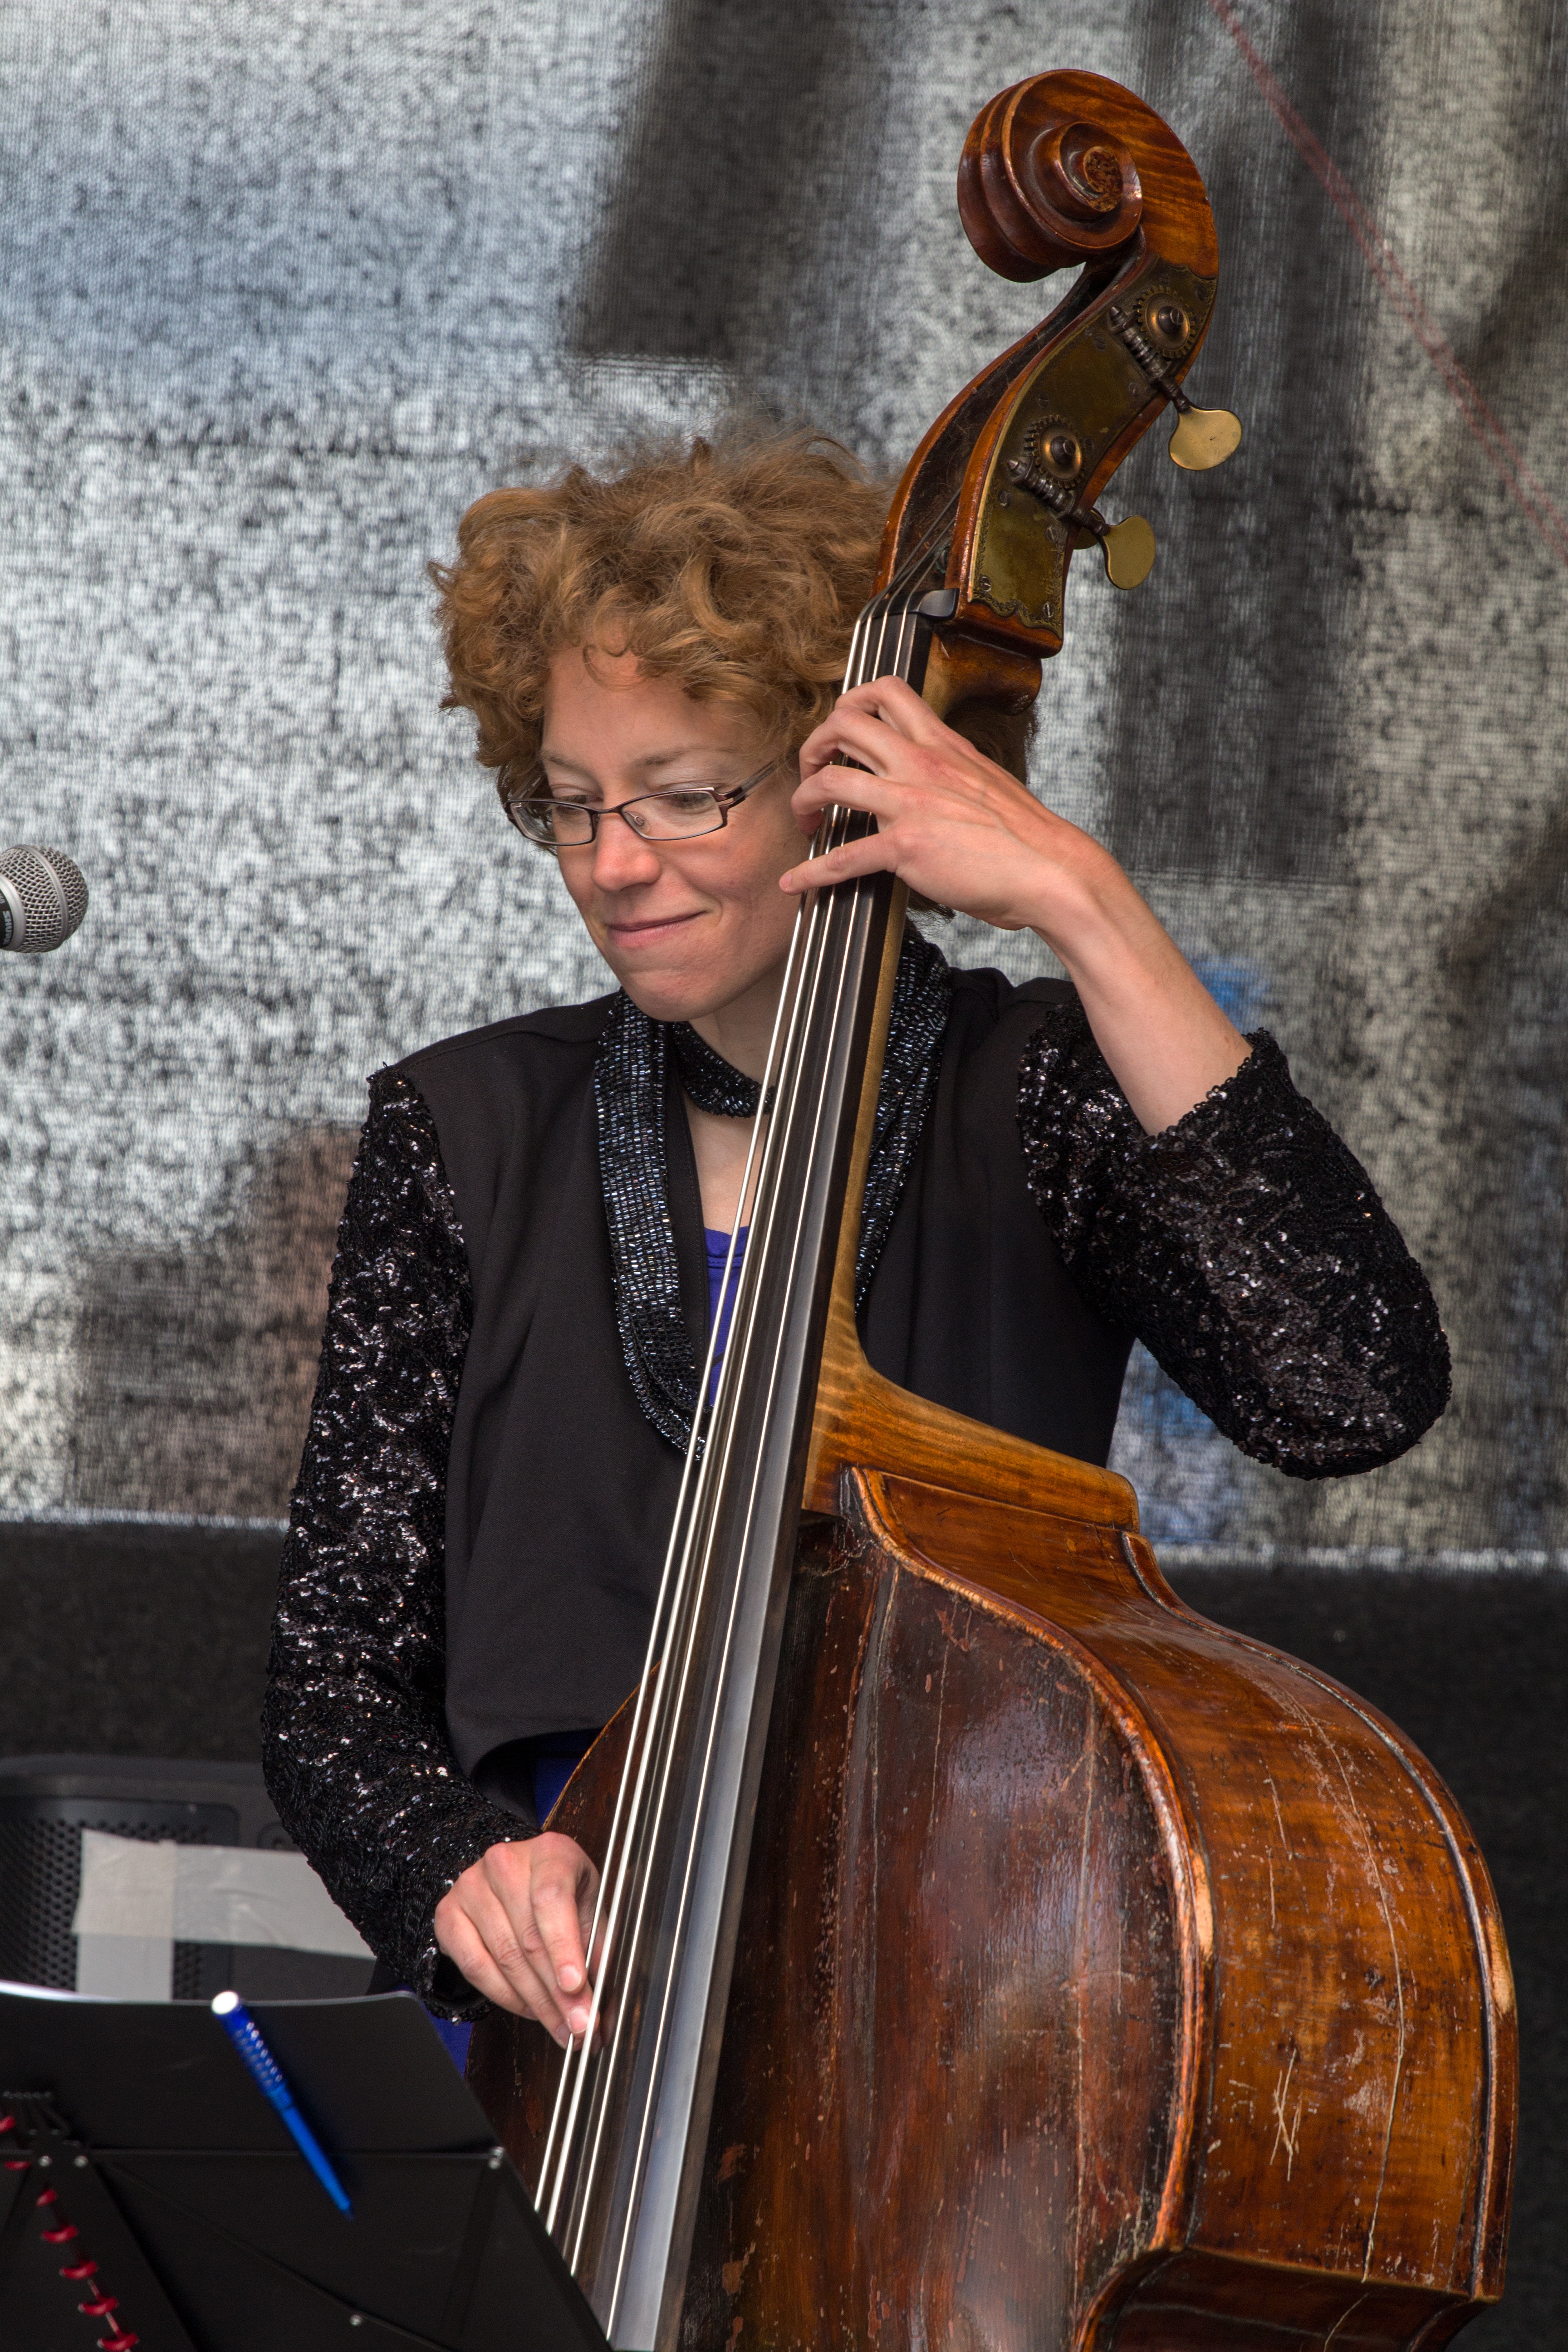
music, concert, band, musician, musical instrument, bassist, cello, guitarist, bass guitar, mannheim, viola, violinist, fiddle, classical music, town festival, double bass, string instrument, women's band, bowed string instrument, violin family, viol, violist